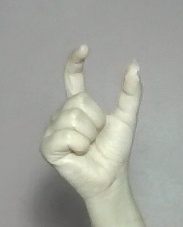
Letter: nun